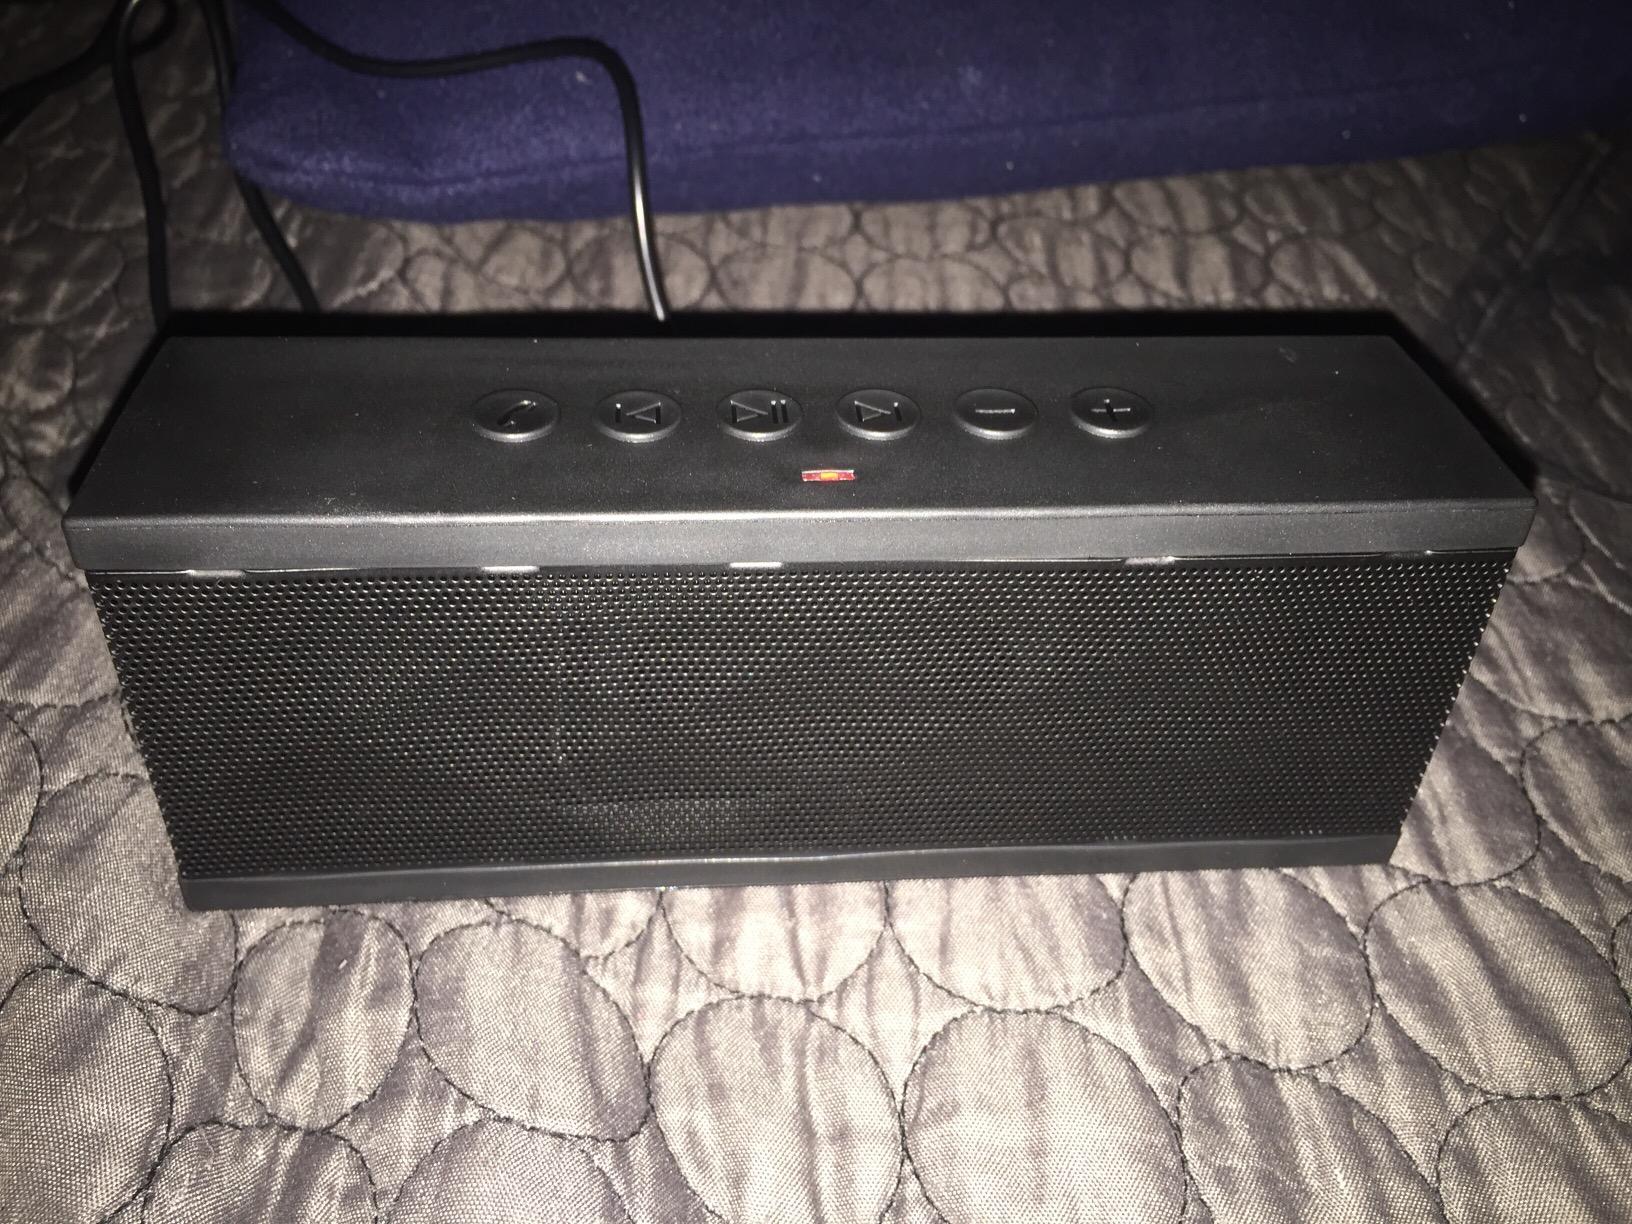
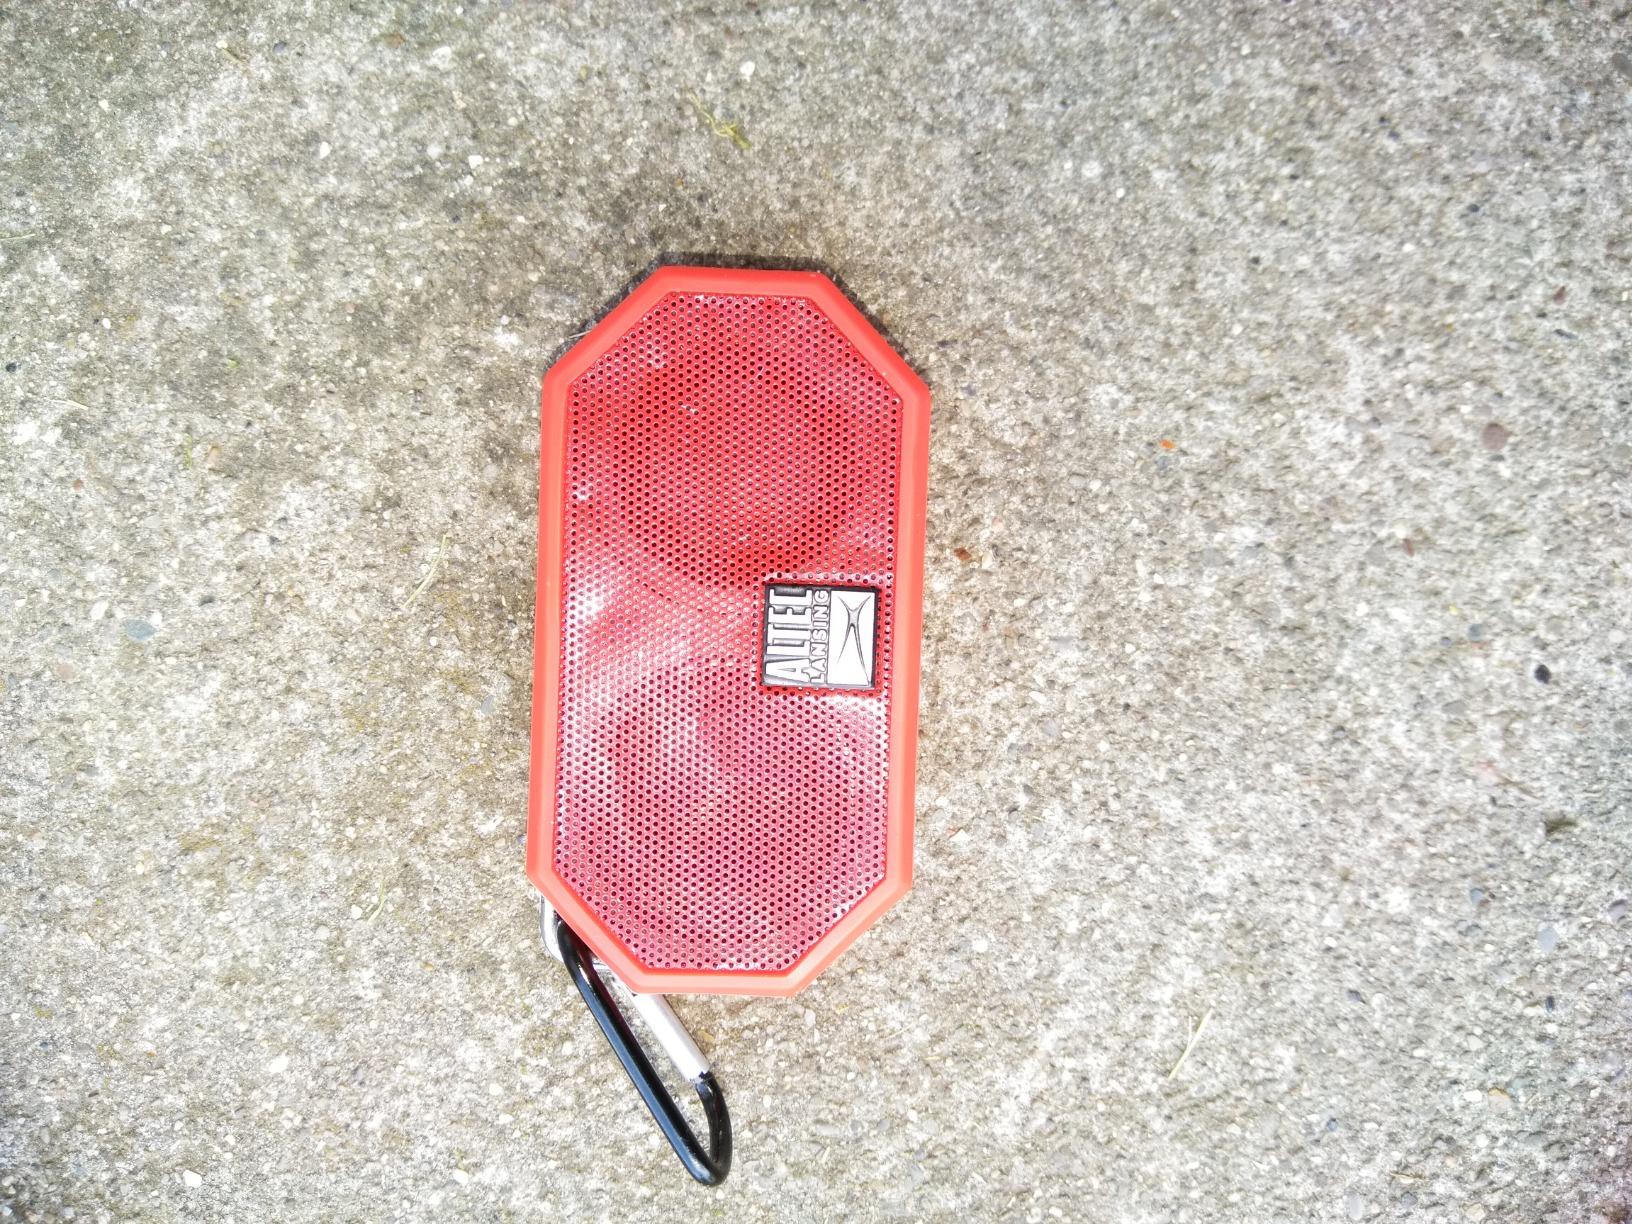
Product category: speaker
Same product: no